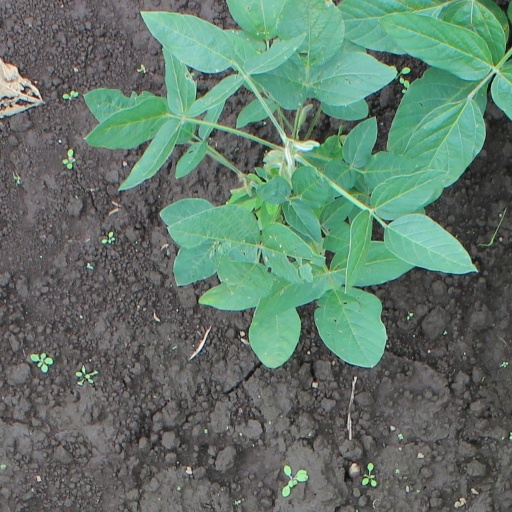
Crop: soybean